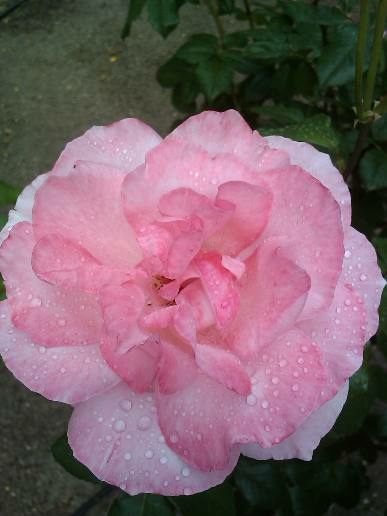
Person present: No